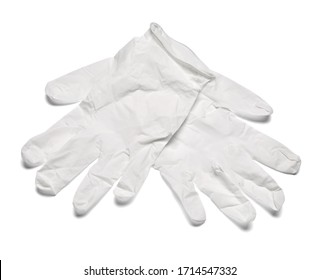
Label: trash